Prahran College

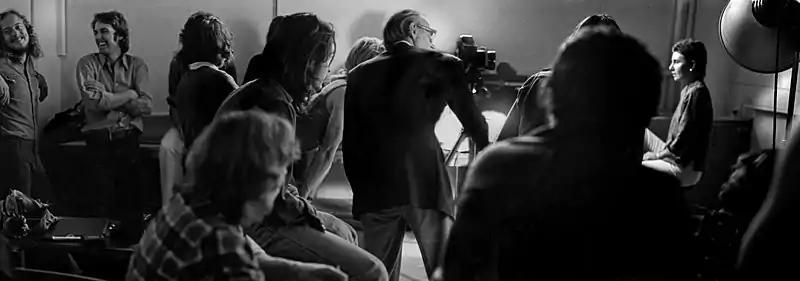
Athol Shmith lecturing at Prahran College of Advanced Education in 1975

After 54 years as a council-controlled school funded by the Education Department, Prahran Technical School ceased to exist in June 1970 when it became part of the Victorian Institute of Colleges and on 21 February 1973 took a new name; Prahran College of Advanced Education.